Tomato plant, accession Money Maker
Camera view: horizontal (90 deg, fisheye); turntable rotation: 180 degrees
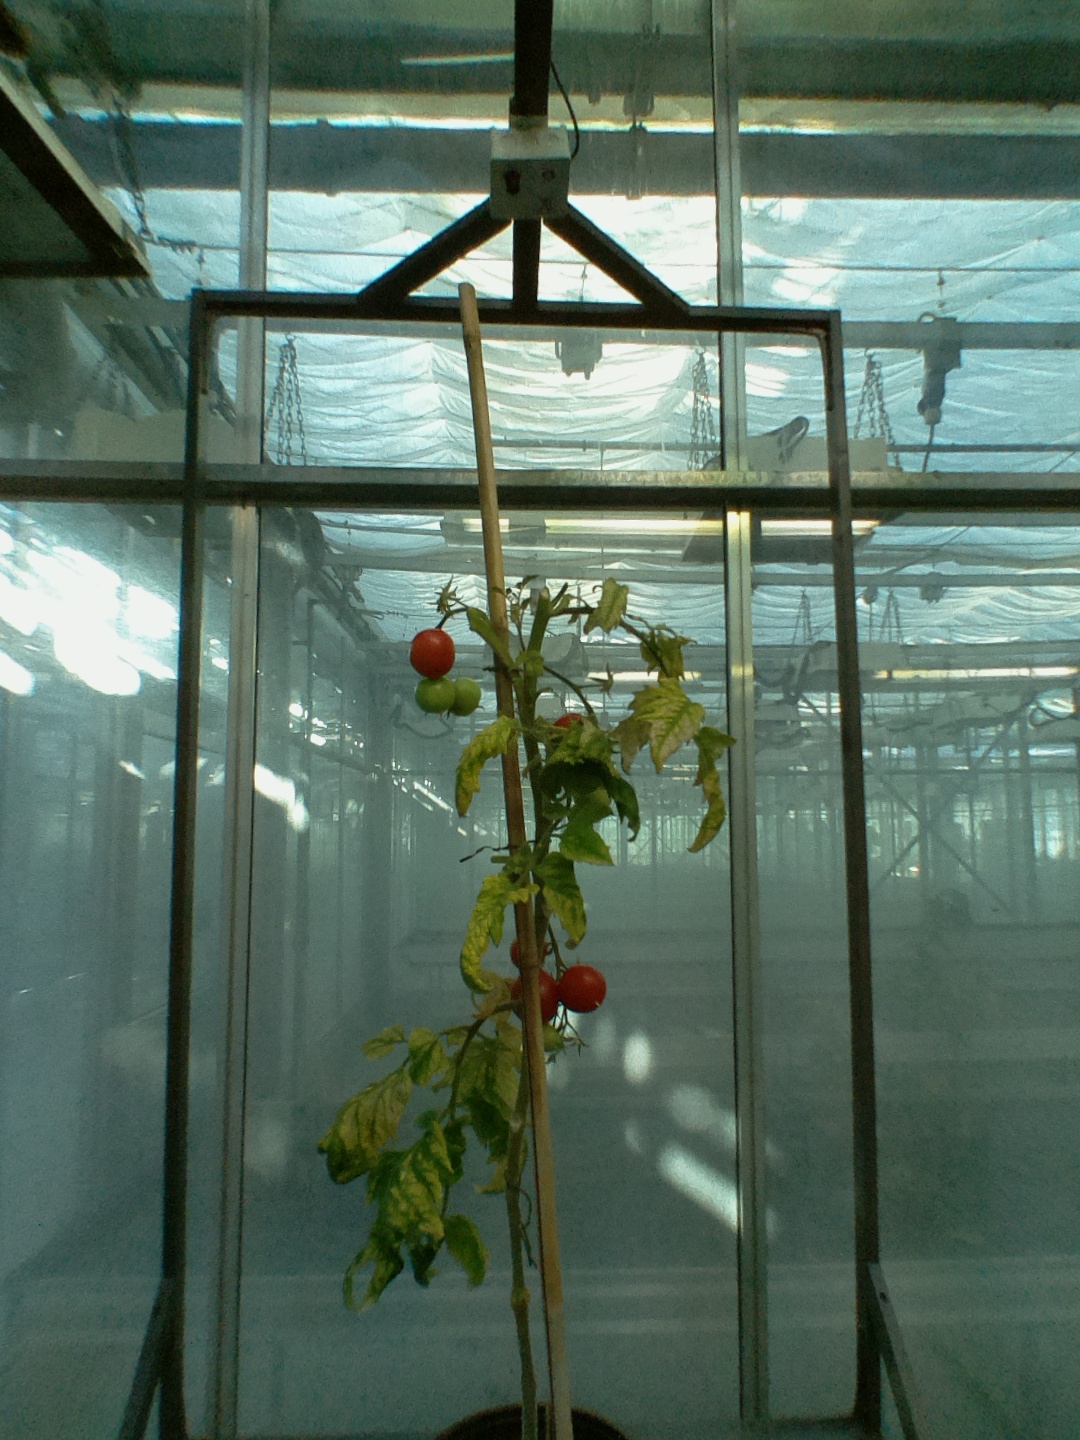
BBCH growth stage 85: 50%-60% of fruits show typical fully ripe color